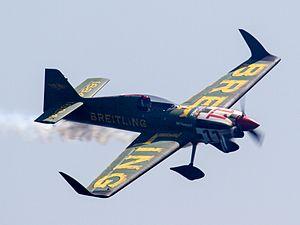
Mikaël Brageot est un pilote de vol acrobatique français. Il a participé à Red Bull Air Race. Il a été le pilote le plus jeune jamais à voler pour l'équipe nationale de acrobaties aériennes nationales et a remporté les championnats d'Europe.